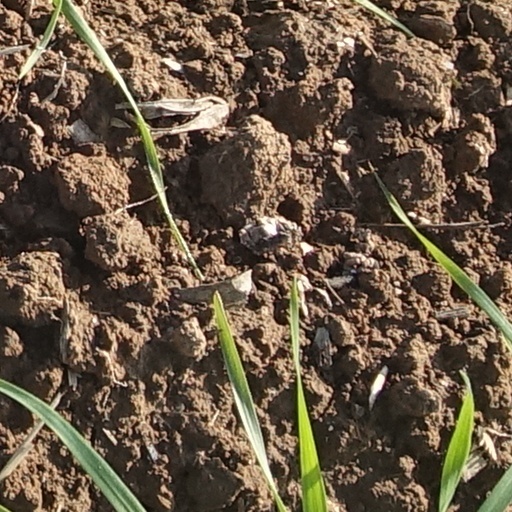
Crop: wheat